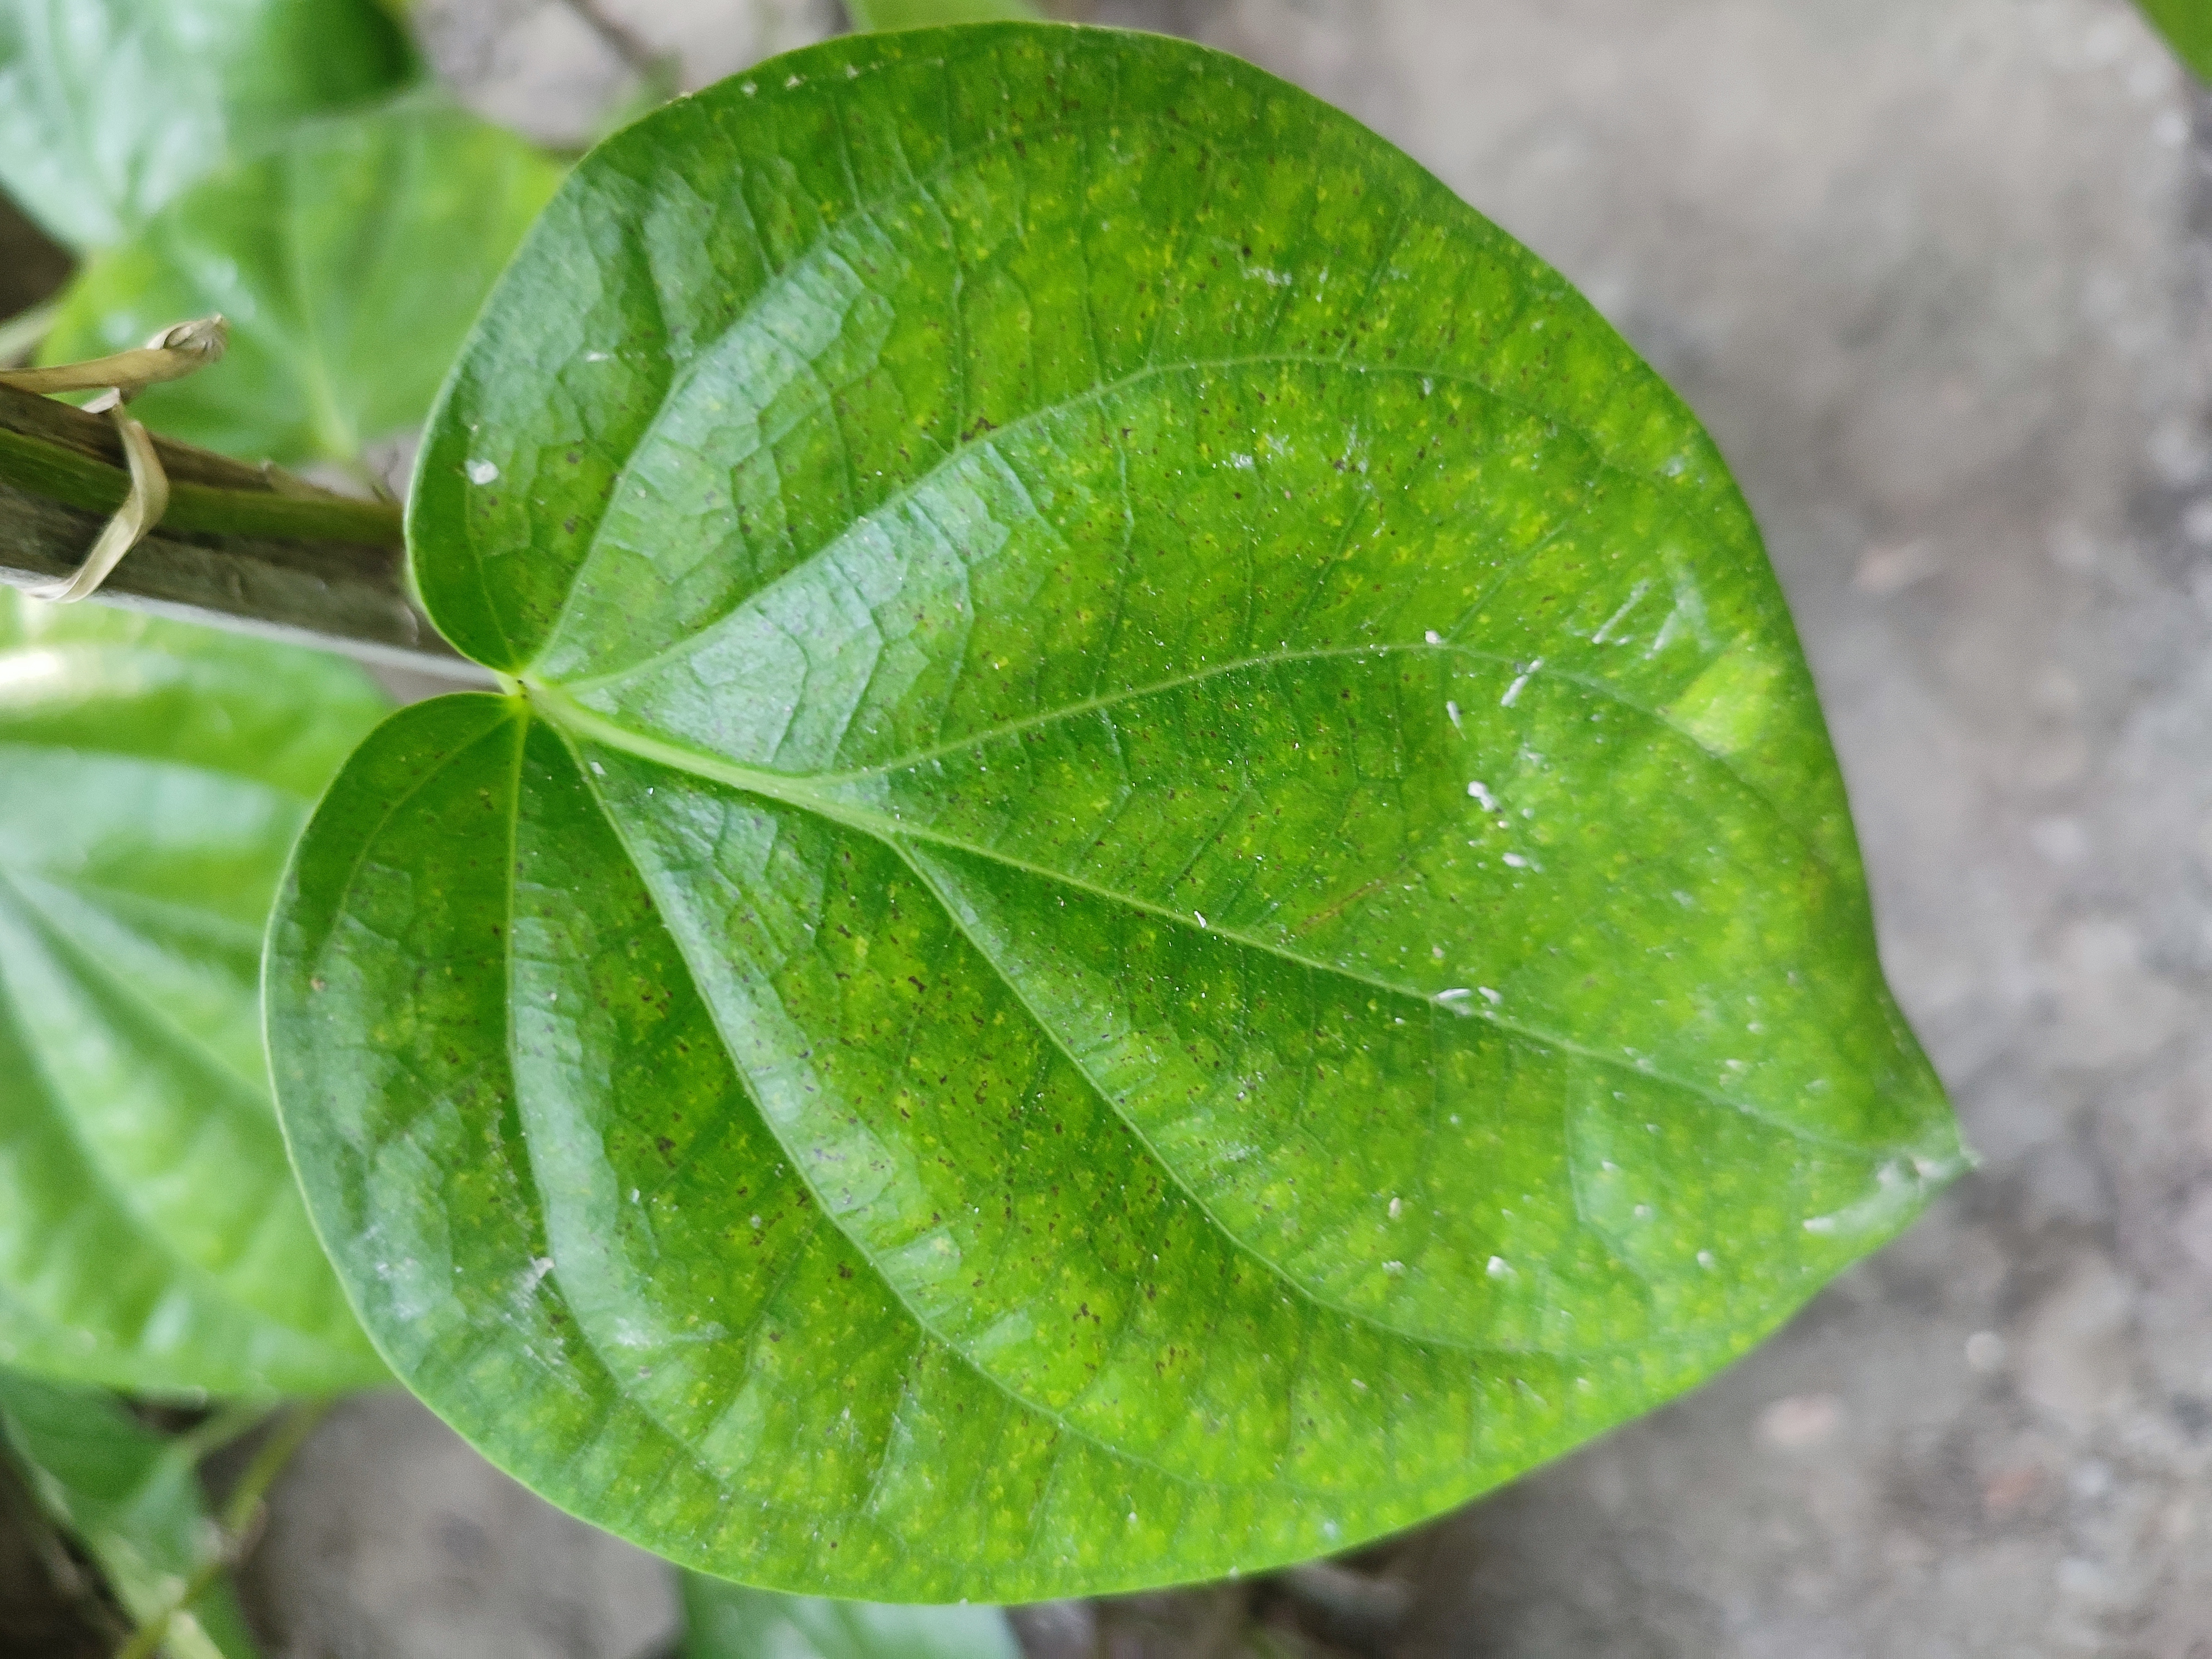
Label: Healthy_Leaf